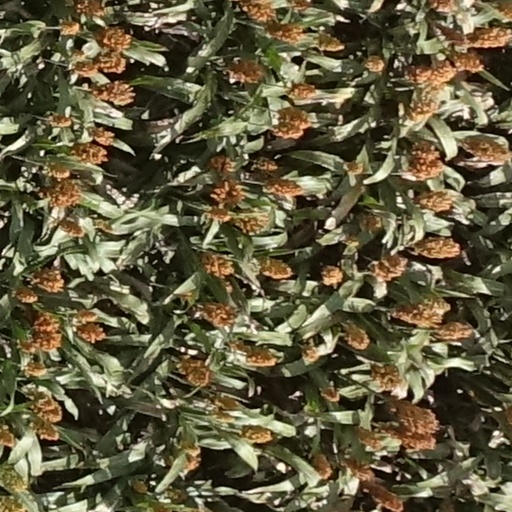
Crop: sorghum